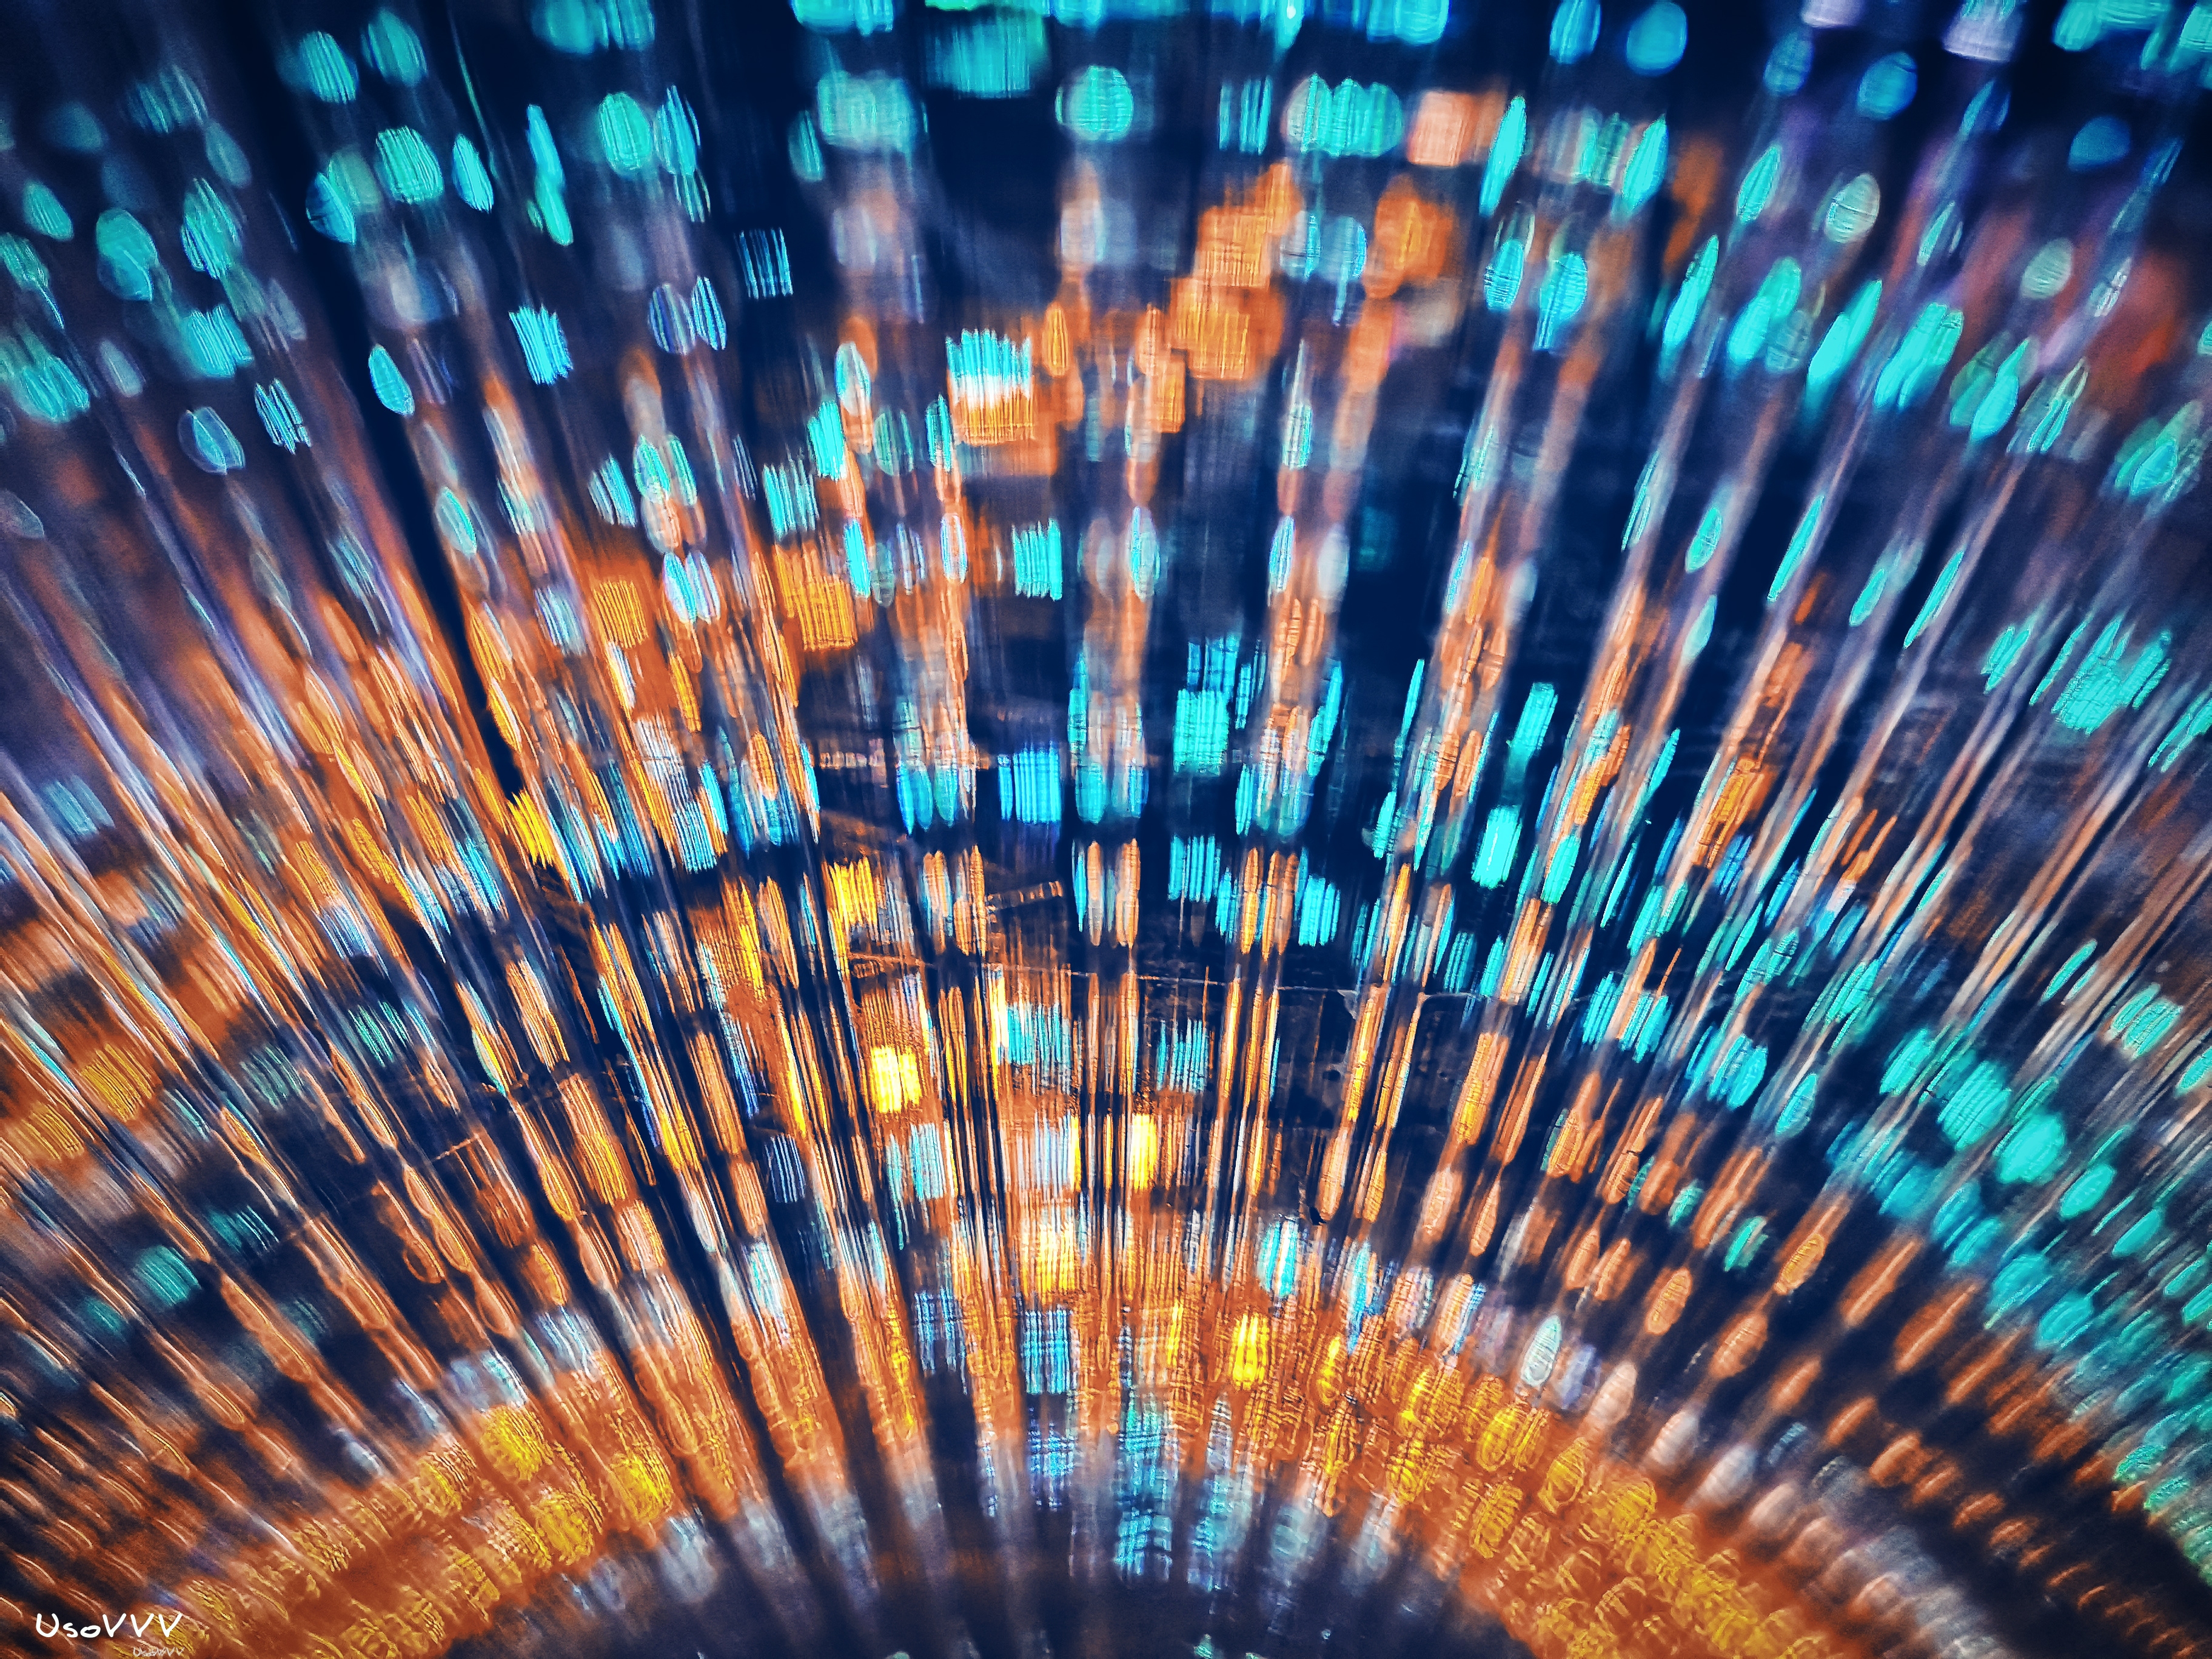
art, close up, fractal art, organism, symmetry, computer wallpaper, macro photography, space